House of Stairs (Sleator novel)

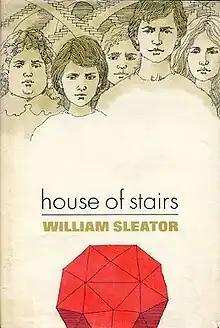
First edition

House of Stairs (1974) is a science fiction novel by William Sleator about orphaned teenagers placed in a house of stairs, similar to the lithograph print by M. C. Escher, which provided the novel's title and setting, in a